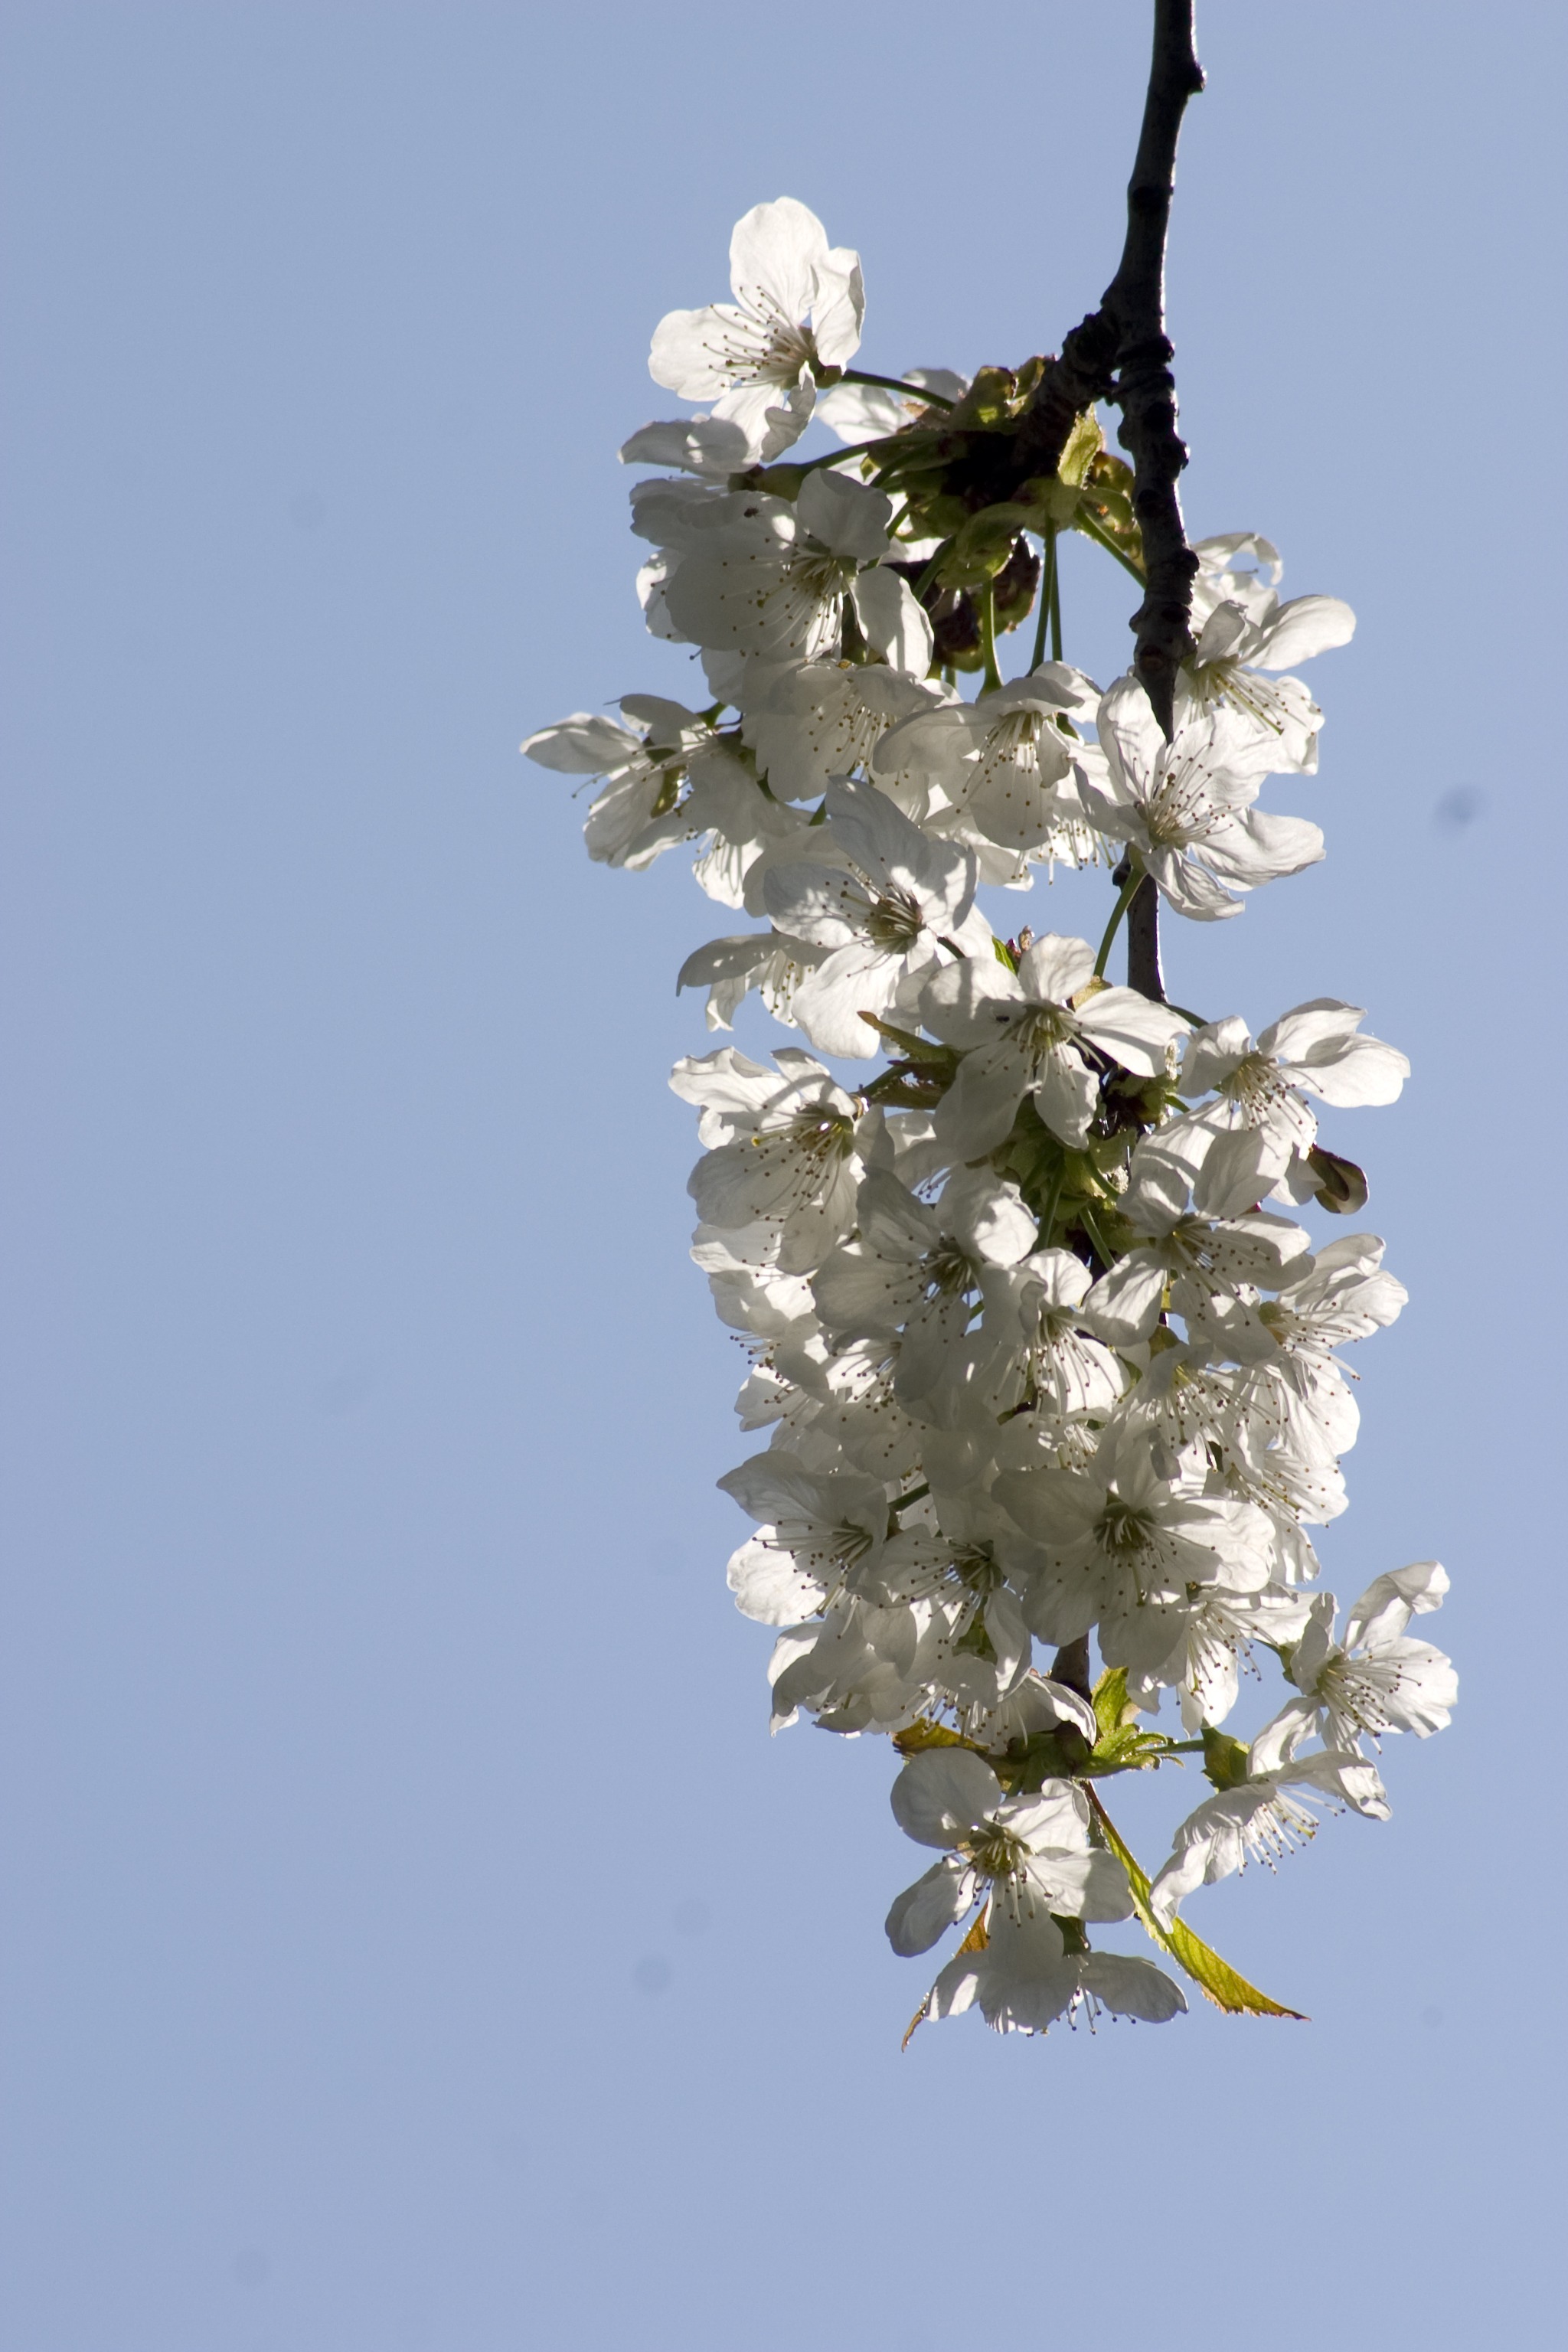
tree, nature, branch, blossom, structure, plant, sky, sun, flower, petal, bloom, summer, spring, produce, botany, garden, flora, cherry blossom, twig, seasons, time of year, cherry, back light, flowering plant, land plant